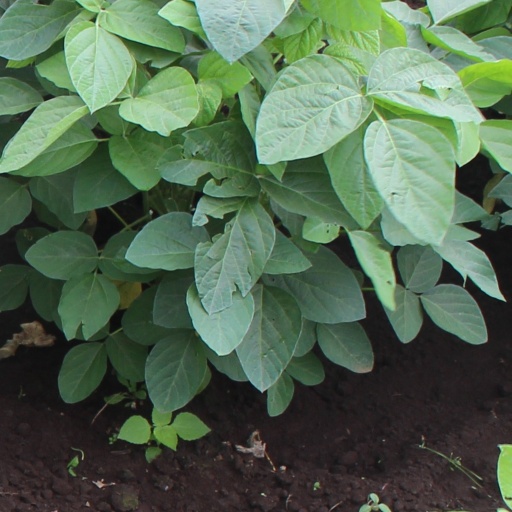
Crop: soybean